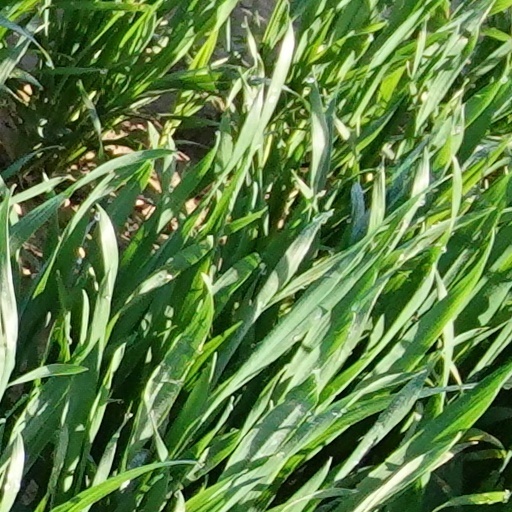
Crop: wheat